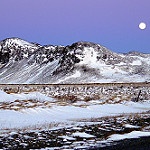
Label: mountain